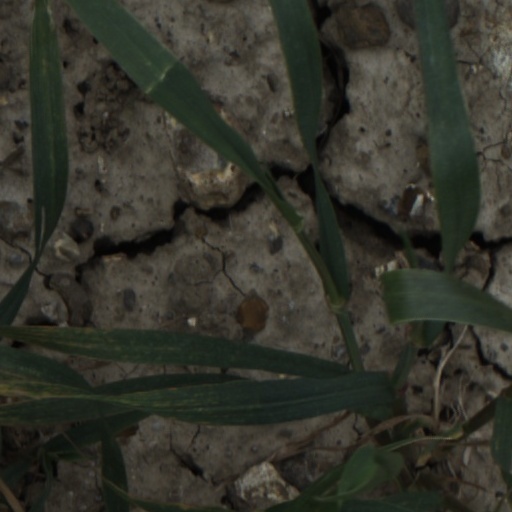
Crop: wheat